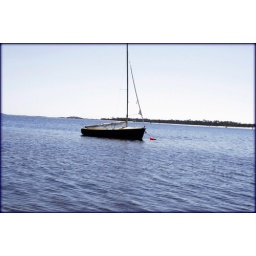
boat in ocean